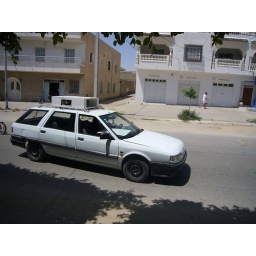
This car is a mobile muezzin; speakers in the box on the roof relay a recorded call to prayer